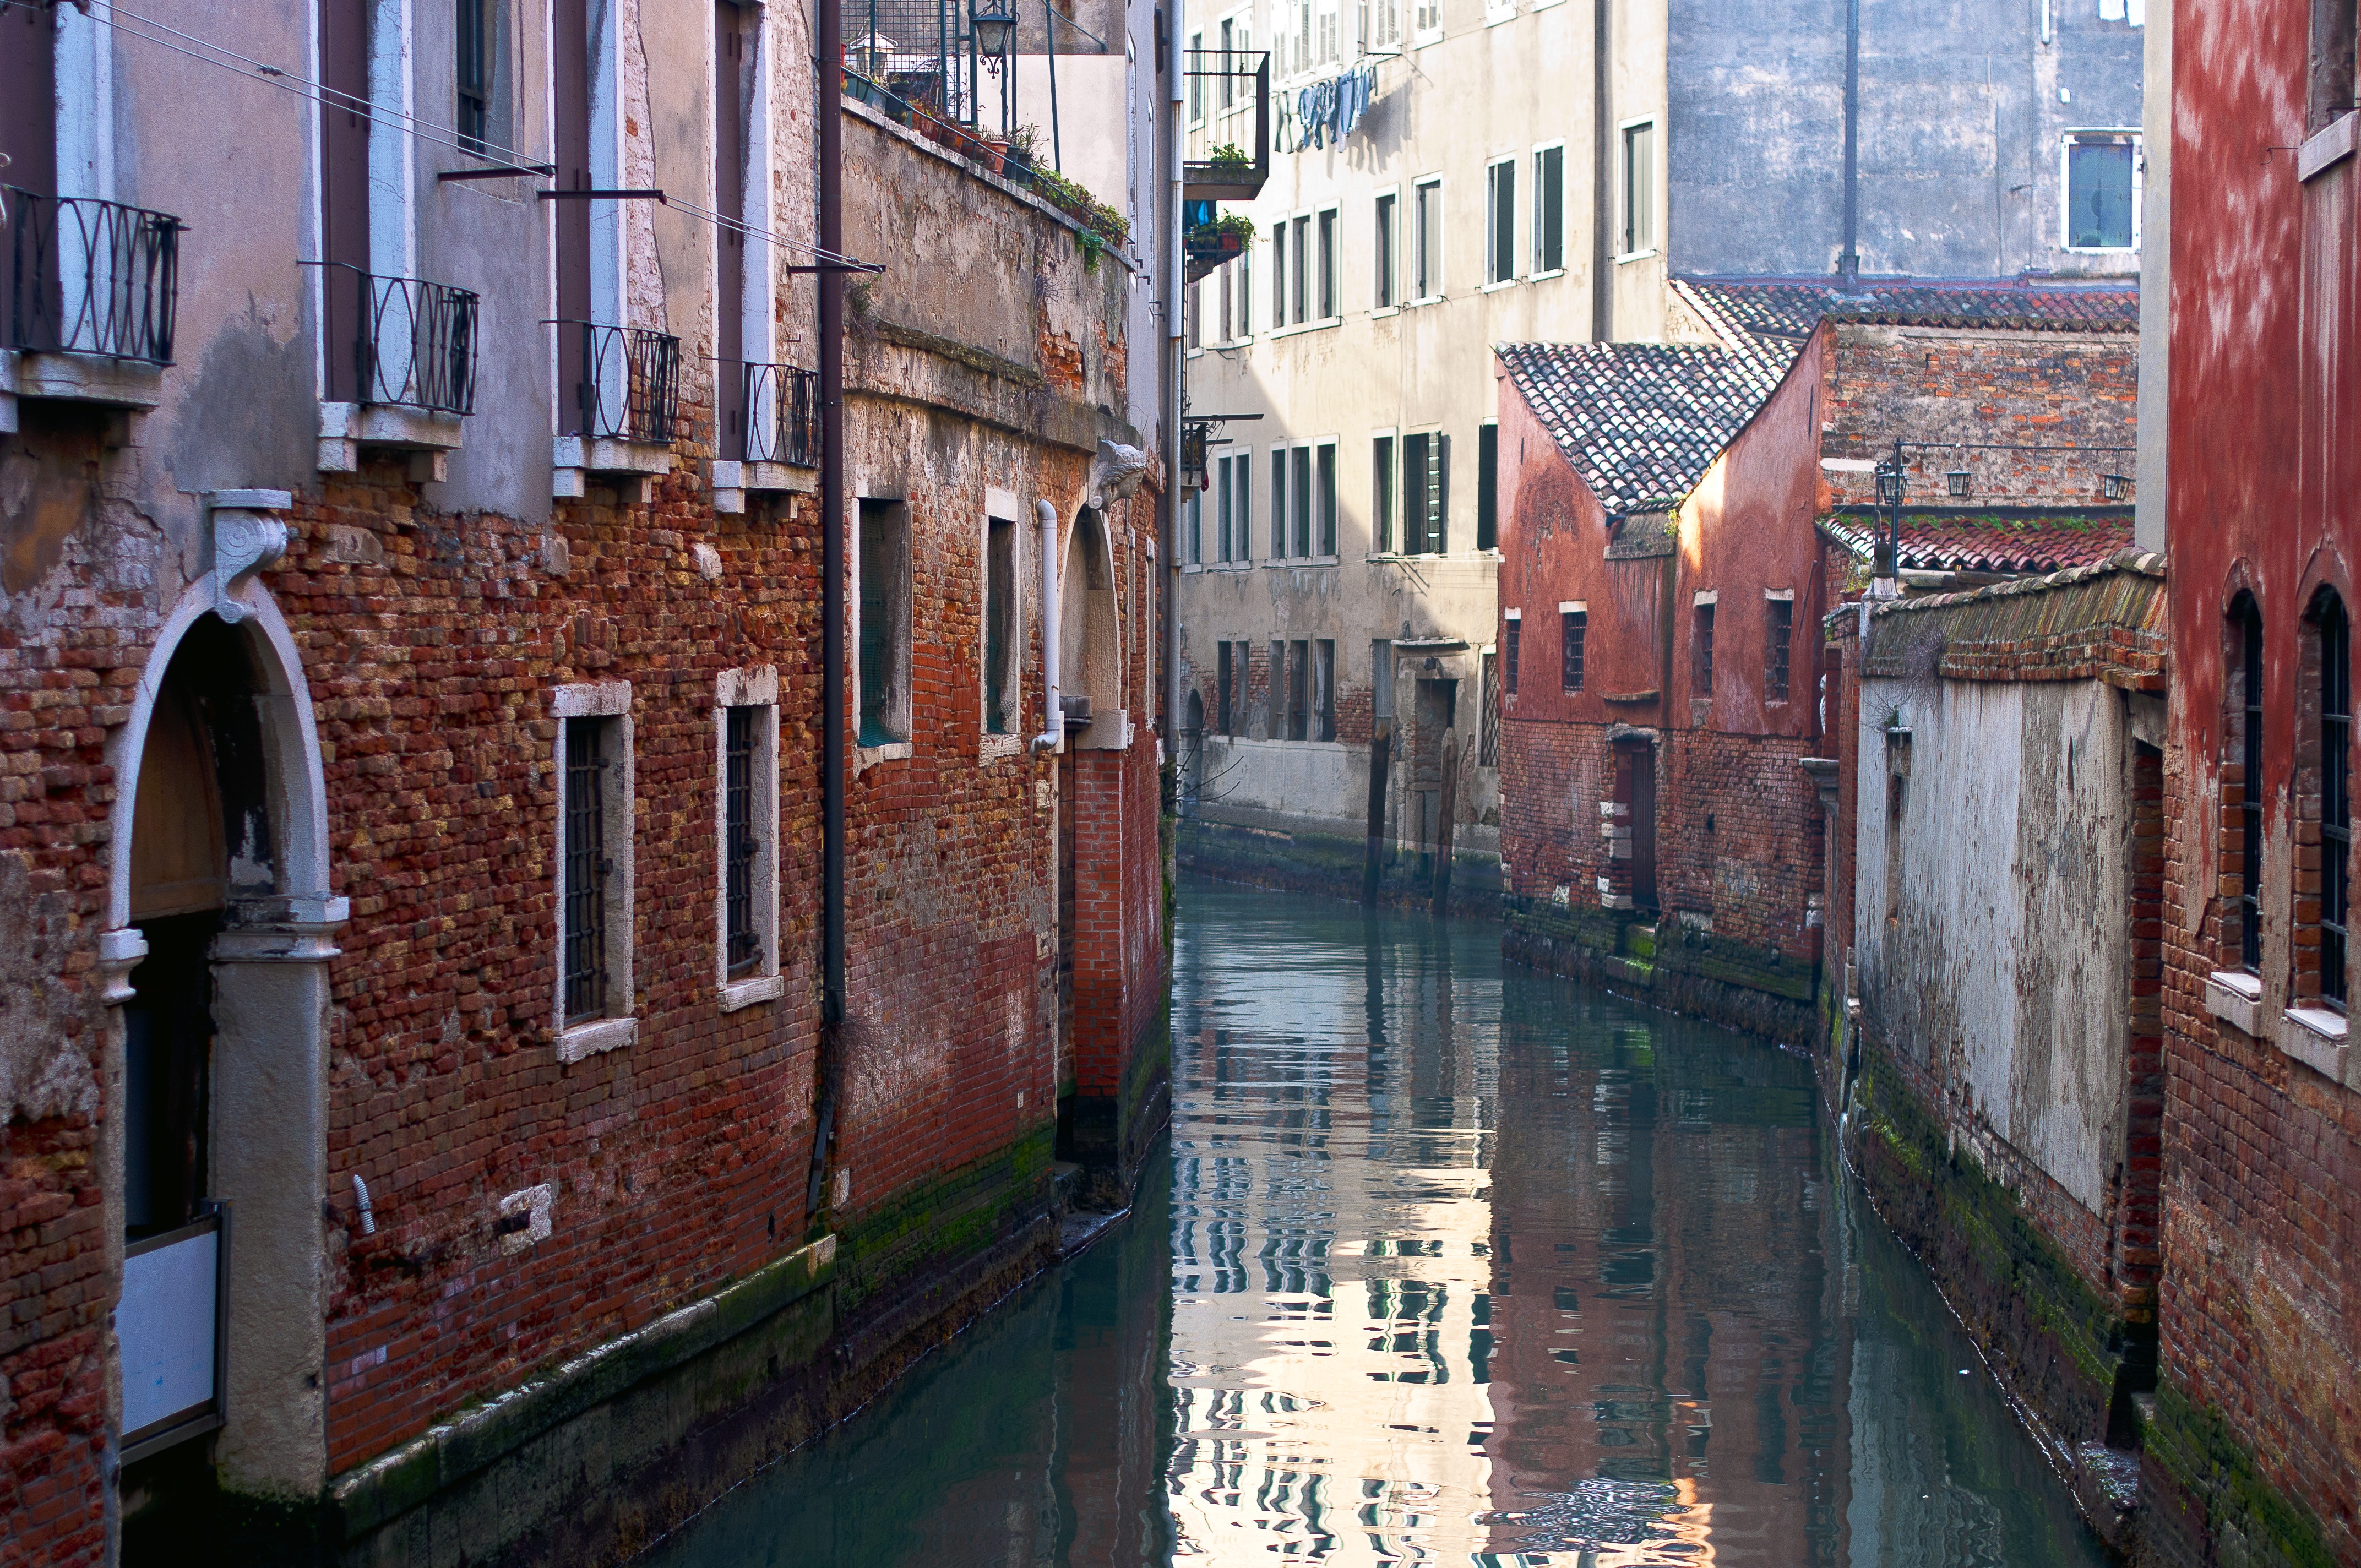
boat, street, town, alley, canal, cityscape, travel, vehicle, italy, venice, tourism, waterway, body of water, venezia, italian, neighbourhood, urban area, geographical feature